Dresden-Neustadt station

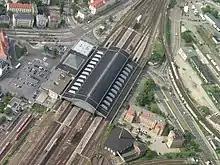
Aerial view of the station (Summer 2006)

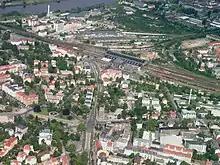
Aerial view from east to west; Albertplatz is in front of the Neustadt station building (summer of 2005)

Neustadt station is located in the Innere Neustadt, south-west of the Äußere Neustadt (outer new city) and north of the Elbe, which is crossed 600 metres away by the inner-city railway bridge, the "Marienbrücke" (Maria Bridge, named after Maria Anna of Bavaria). The station is not in danger of being flooded by the nearby river.